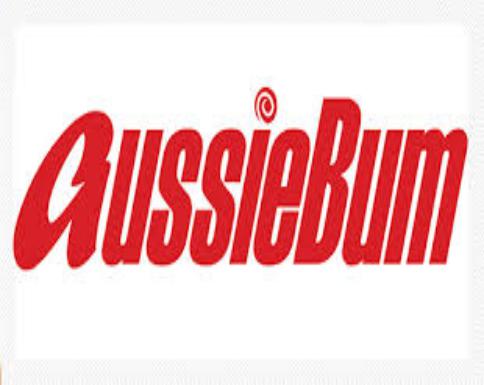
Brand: aussieBum
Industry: Clothes